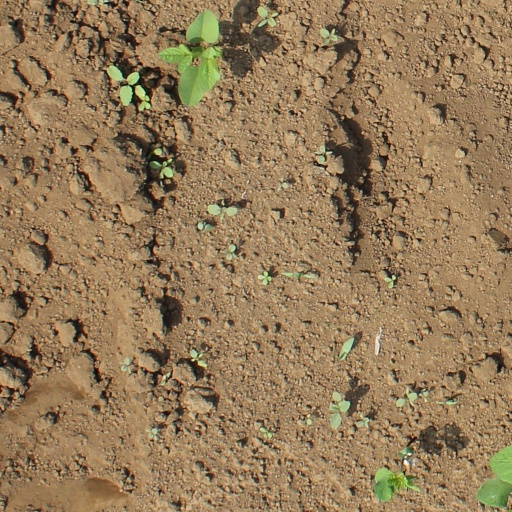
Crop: soybean